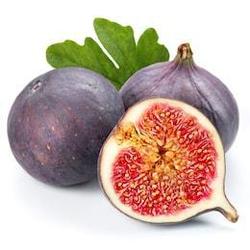
Label: Fig